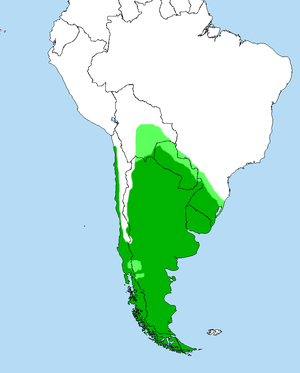
Le Caracara chimango, également appelé chimango, est une espèce d'oiseaux rapaces de la famille des Falconidae.